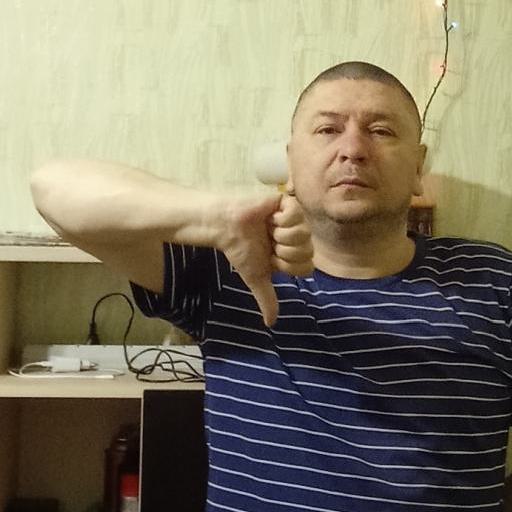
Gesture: dislike